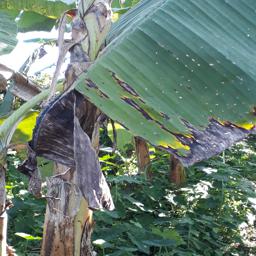
Label: POTASSIUM DEFICIENCY